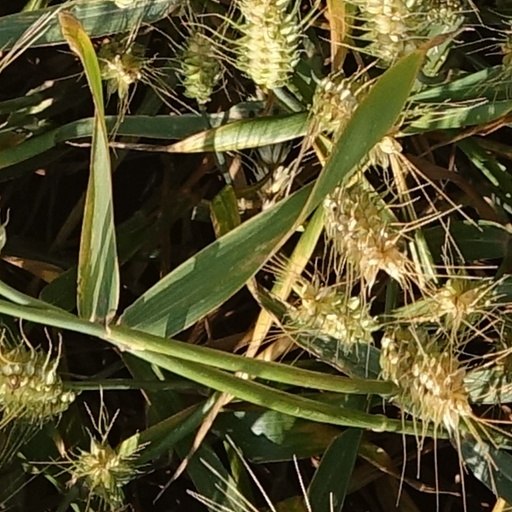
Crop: wheat